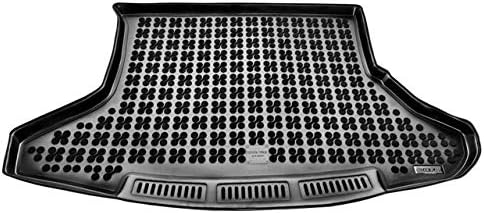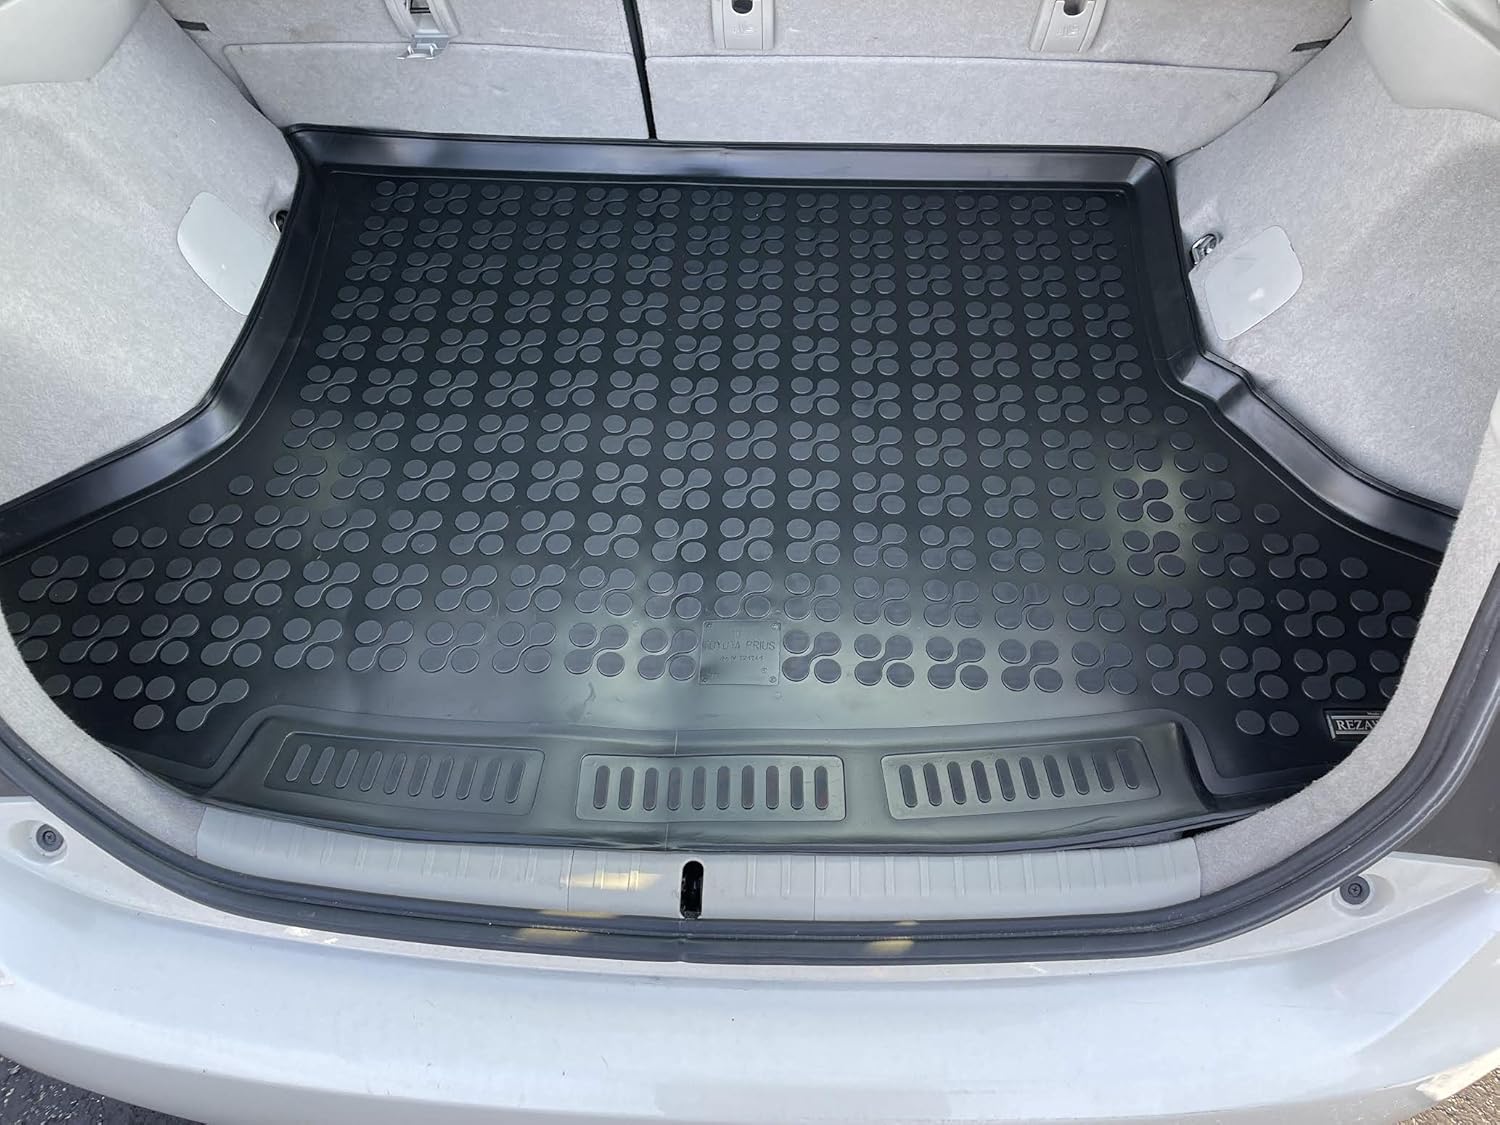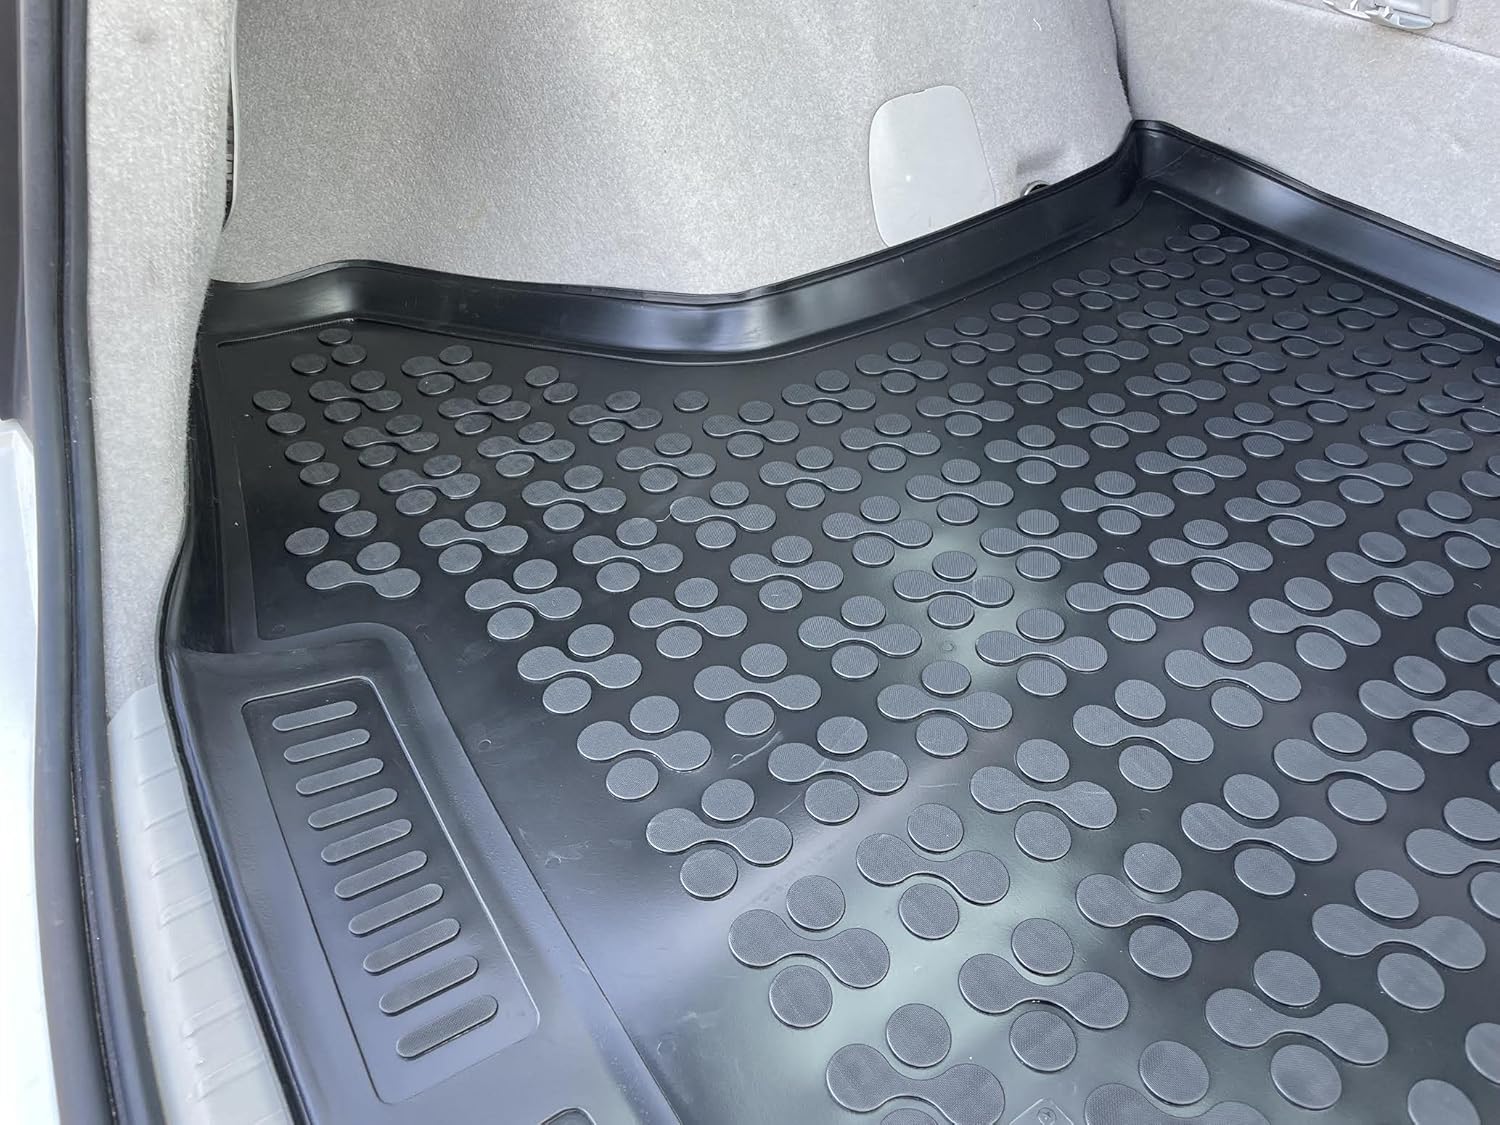
Rezaw-Plast Cargo Mat for Toyota Prius 2010-2015 Hybrid Molded Mats Black Car Interior Accessories Black
Category: Automotive
The Rezaw-Plast all weather rubber floor mats cargo mats are the best vehicle interior protection and one of the best customized molded accessories for your car suv van with competitive price on The USA and Canada market.Company using high unique injection molding technologies including precision 5D laser scanning and newest technologies to produce high quality TPE rubber floor mats and trunk liners that fit your vehicle perfectly with full floor coverage.Our high edges floor mats and cargo trays with raised lip cover your car suv van truck from spill any liquids including water snow dust sand etc.This Rezaw-Plast mats designed specifically for Toyota Prius 2010 2011 2012 2013 2014 2015 Rear Rubber Trunk Mat Cover Tray Black .The mats have proper thickness and ensure heavy duty protection for your vehicle interior carpet.Our mats made from SOFT TPE RUBBER MATERIAL so its easy to roll if needed to remove from vehicle without spill on vehicle carpet surface.
Features: Premium quality all weather rubber floor mats set | Custom fit guaranteed anti-skid surface installation takes seconds | High edges prevent dirt water and snow on the floor vehicle carpet | Very durable elastic lightweight non shifting surface no unpleasant smell easy to clean | Proper thickness heavy-duty floor protection friendly and safe TPE rubber material